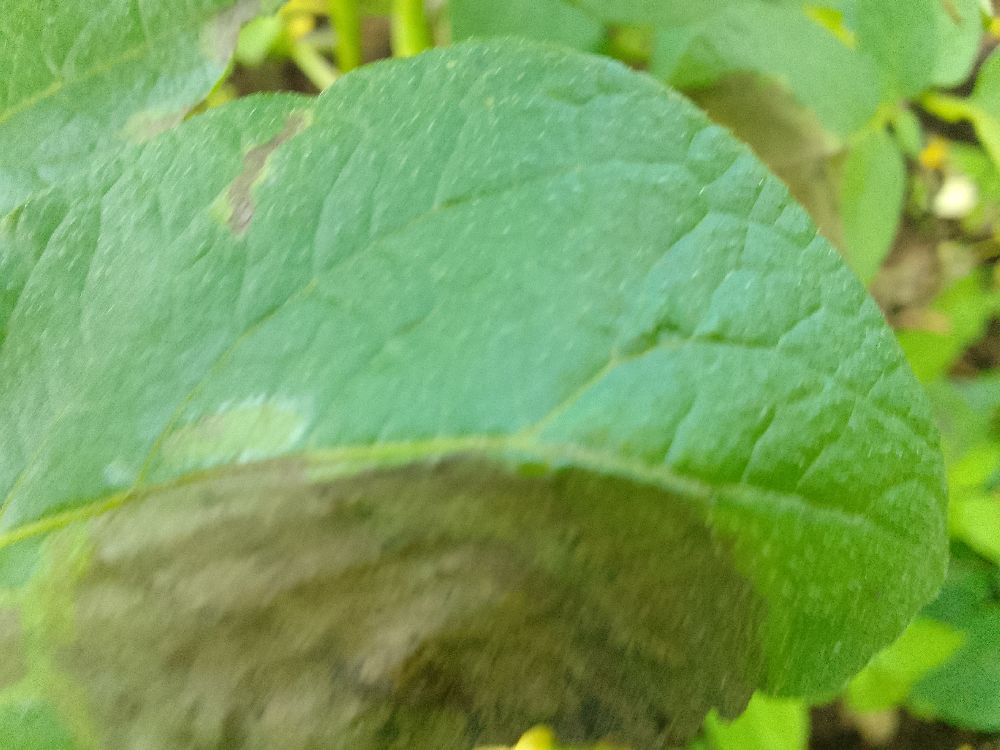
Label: Late blight